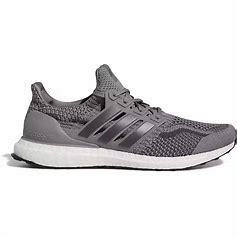
Brand: Adidas
Model: Ultraboost 5 DNA